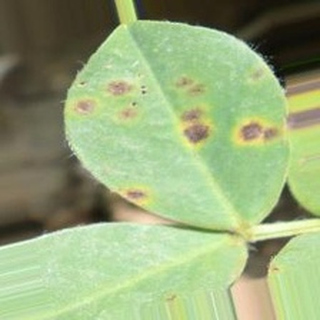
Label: groundnut_early_leaf_spot